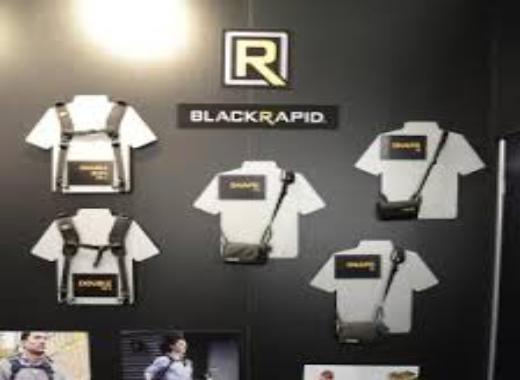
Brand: Black Rapid
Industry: Others